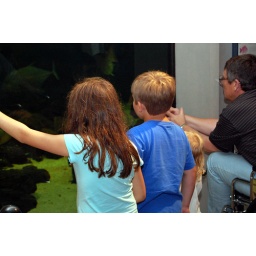
The SeaCenter in Lake Jackson has a very nice ocean fish display the kids love.